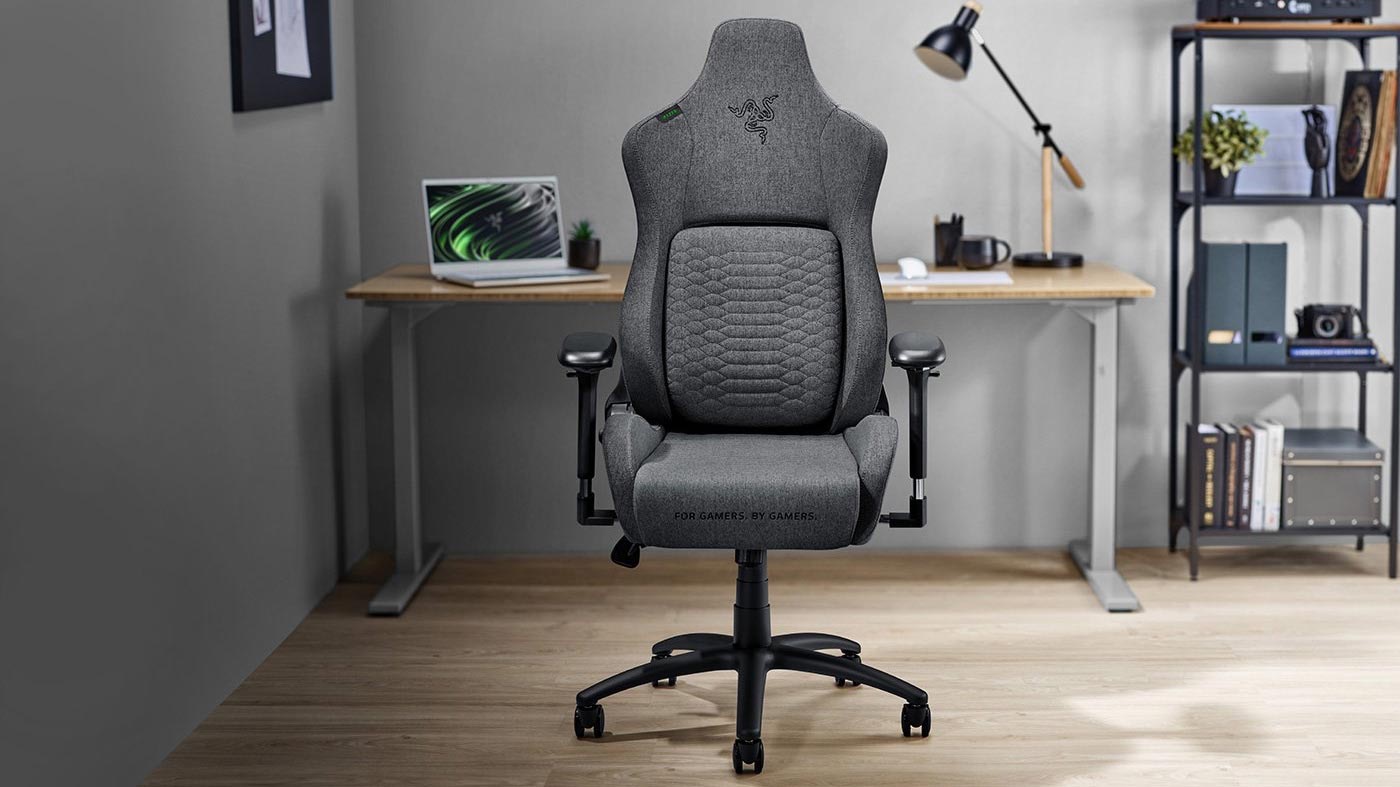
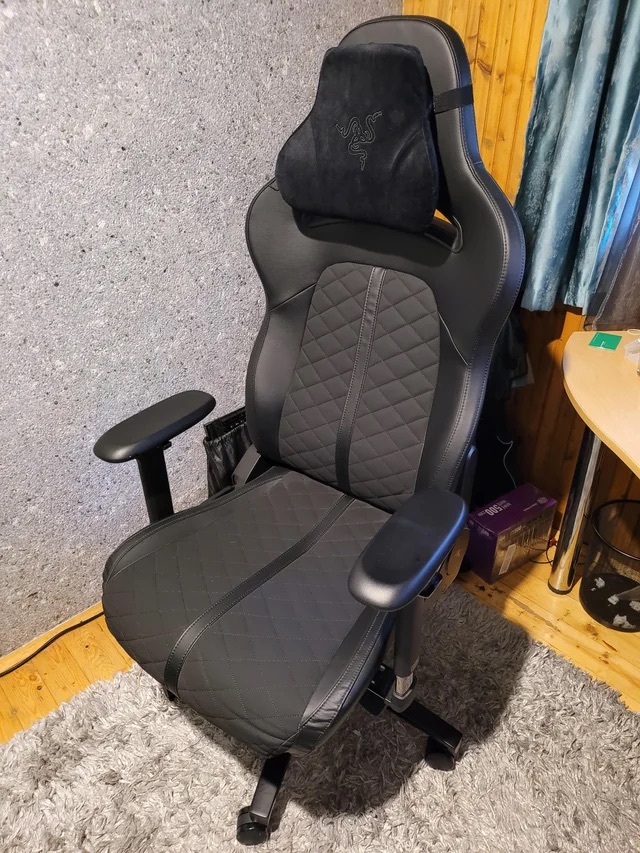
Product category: items_chair
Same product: no